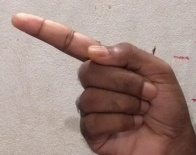
ASL sign: G